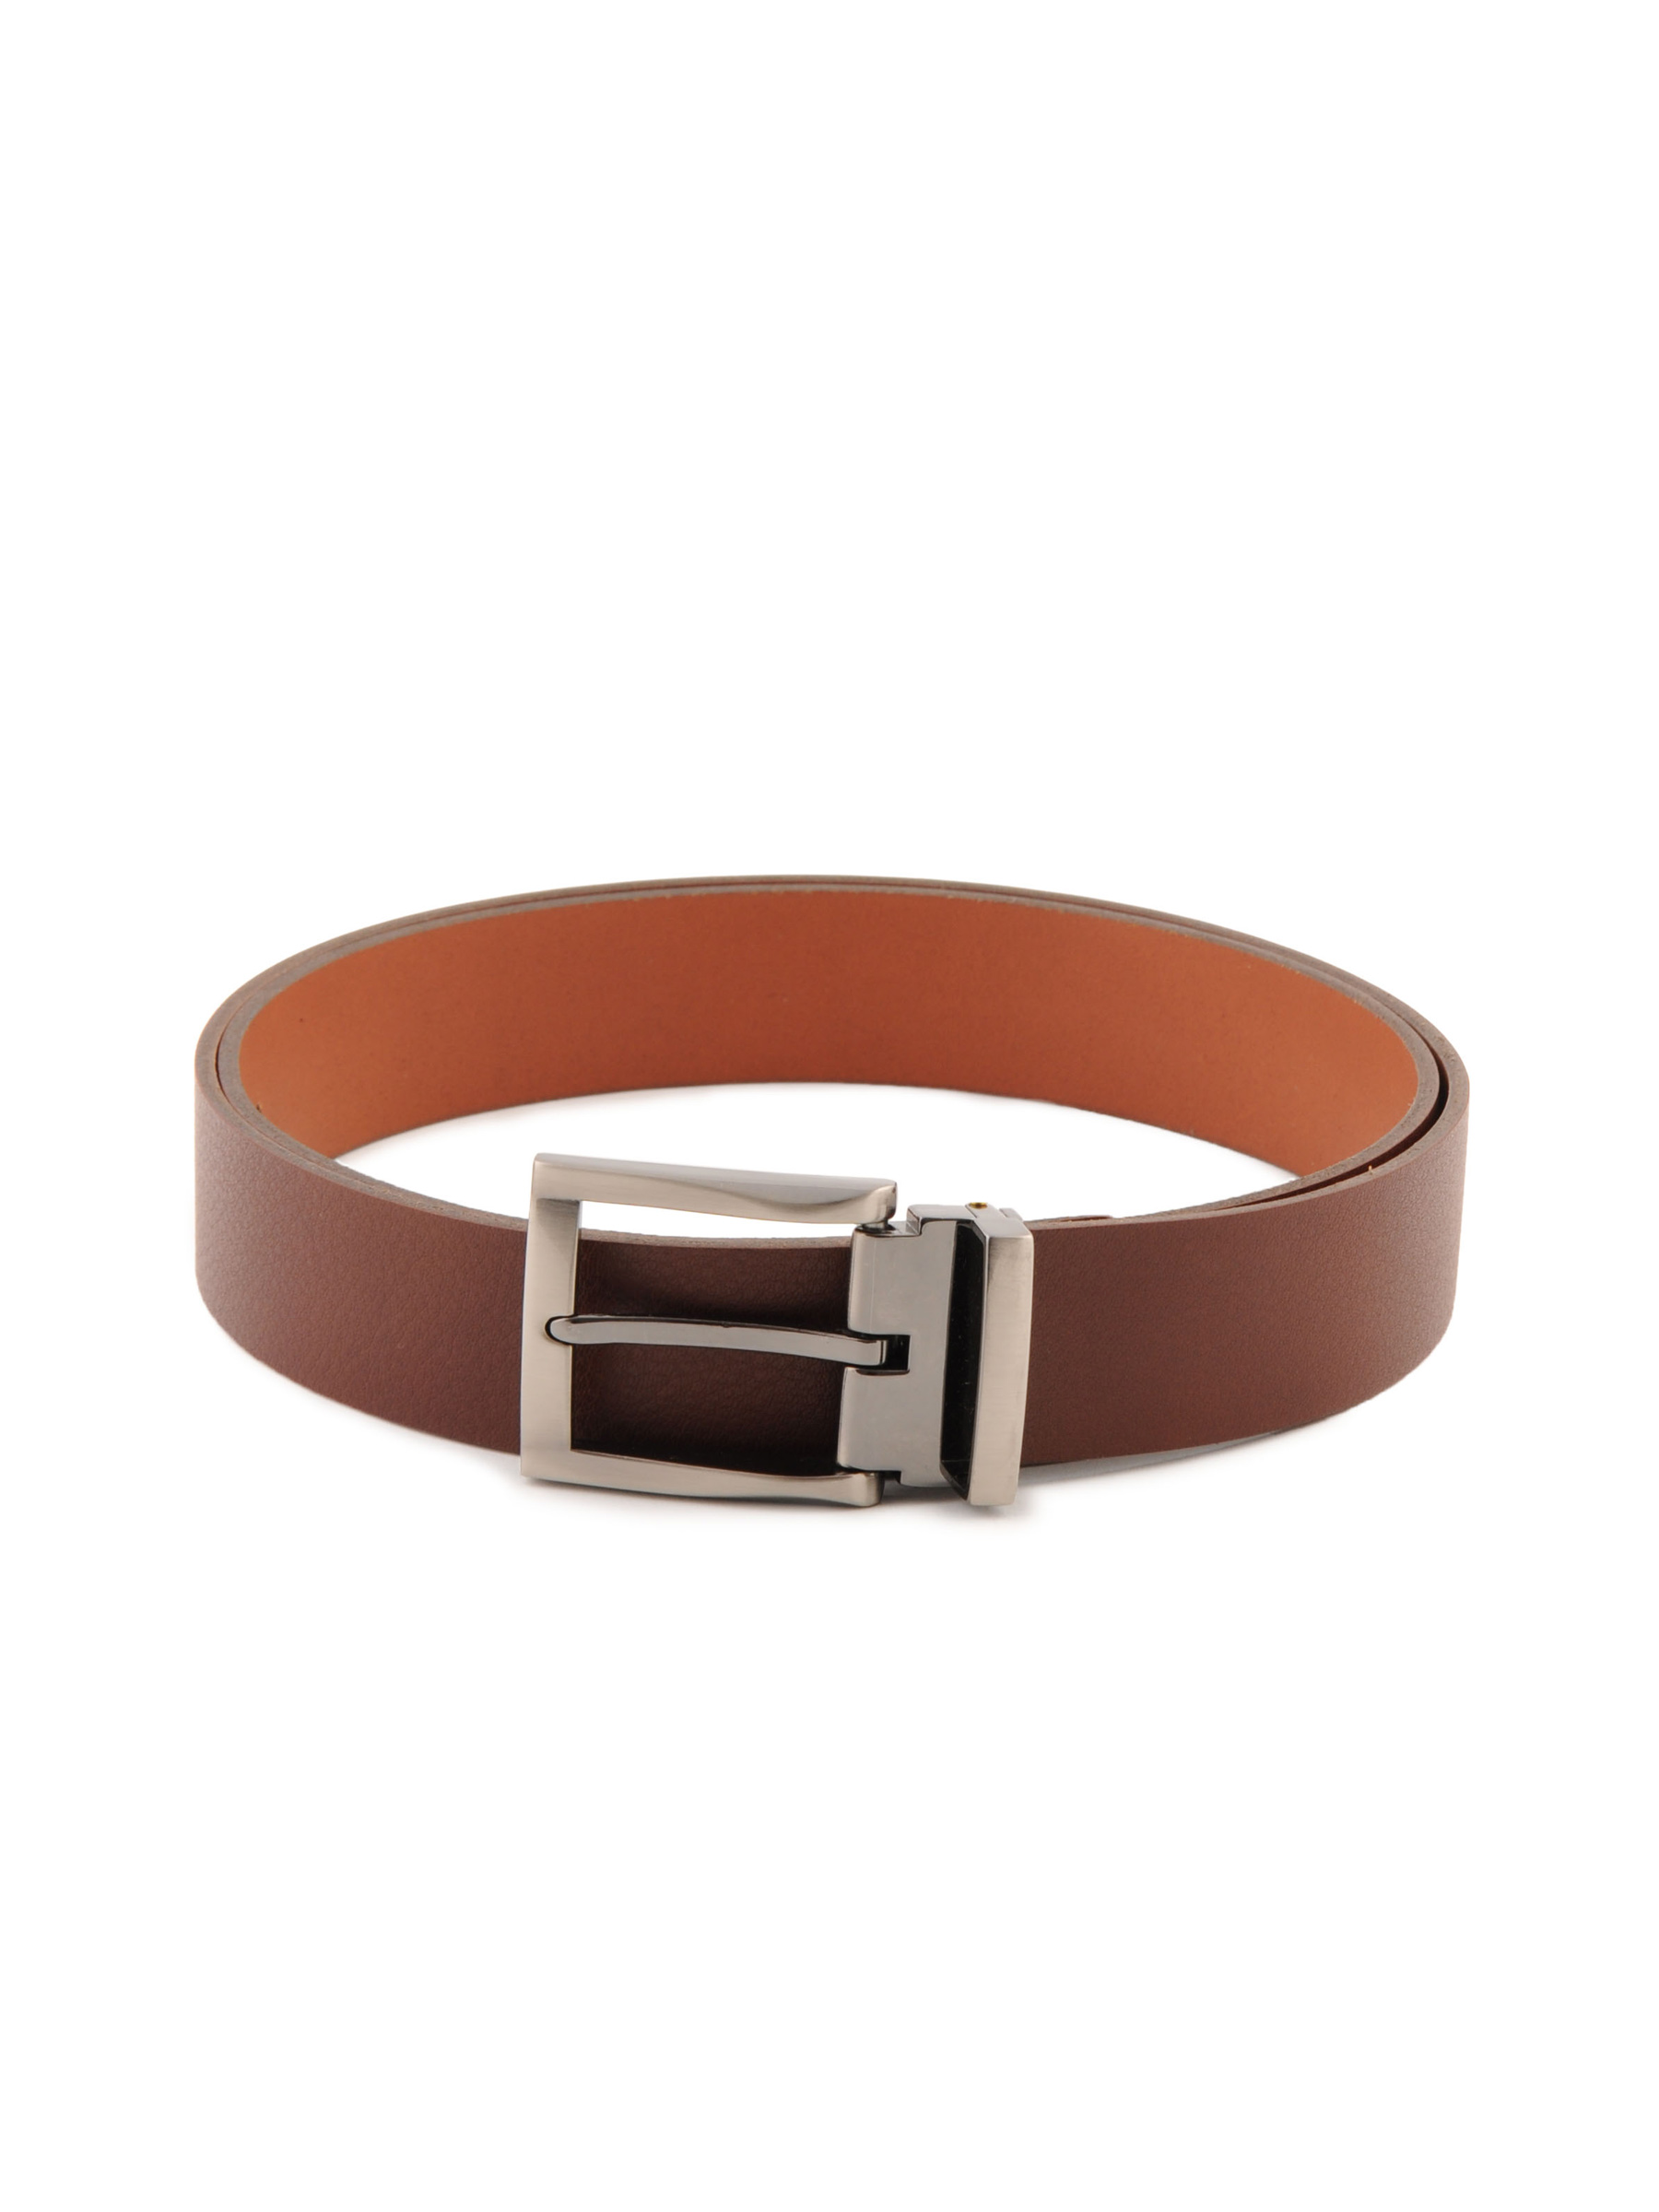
Turtle Men Leather Brown Belts
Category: Accessories / Belts / Belts
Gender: Men
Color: Brown
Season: Fall 2011
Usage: Casual